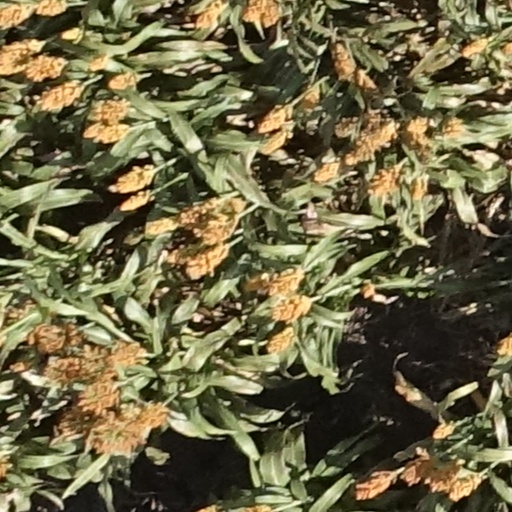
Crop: sorghum